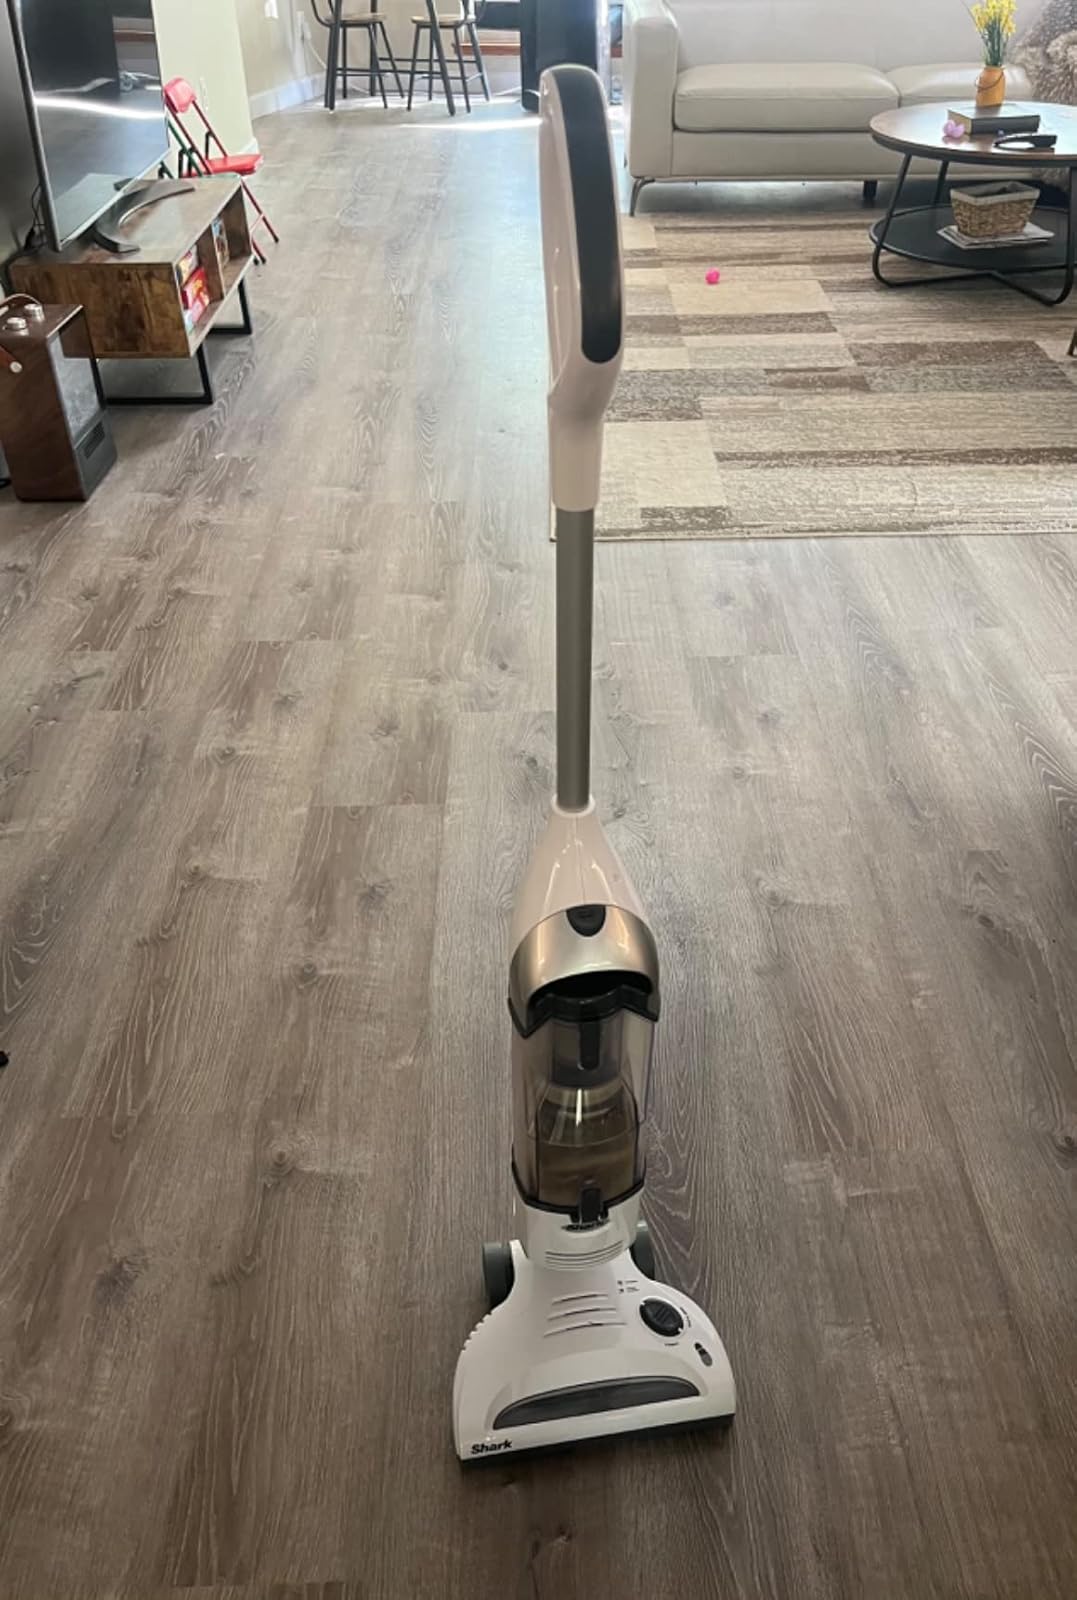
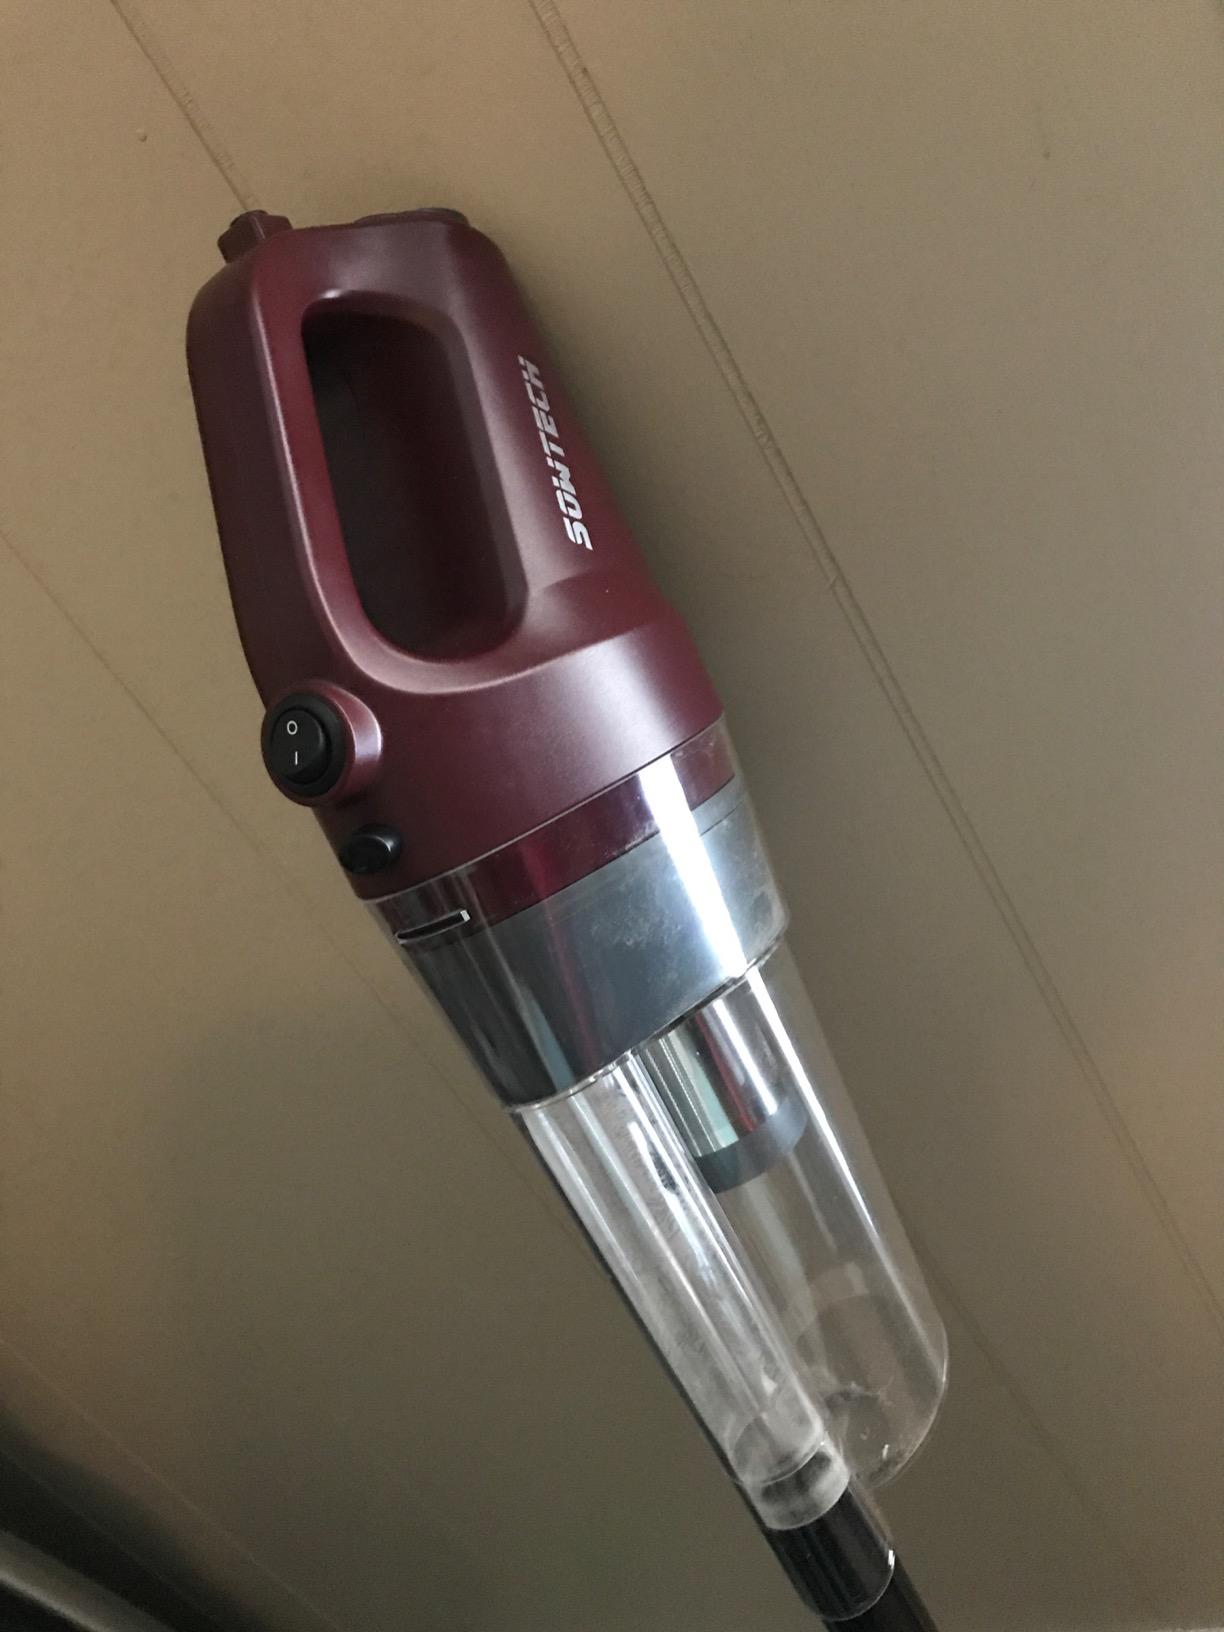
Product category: items_vacuum
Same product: no